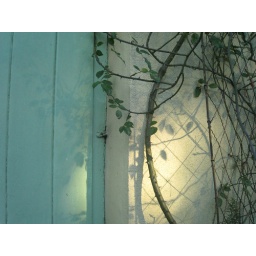
a reflection of the sun in a window shines through a rose bush. The beauty of the rose bush in winter...the brief, sharp illumination....